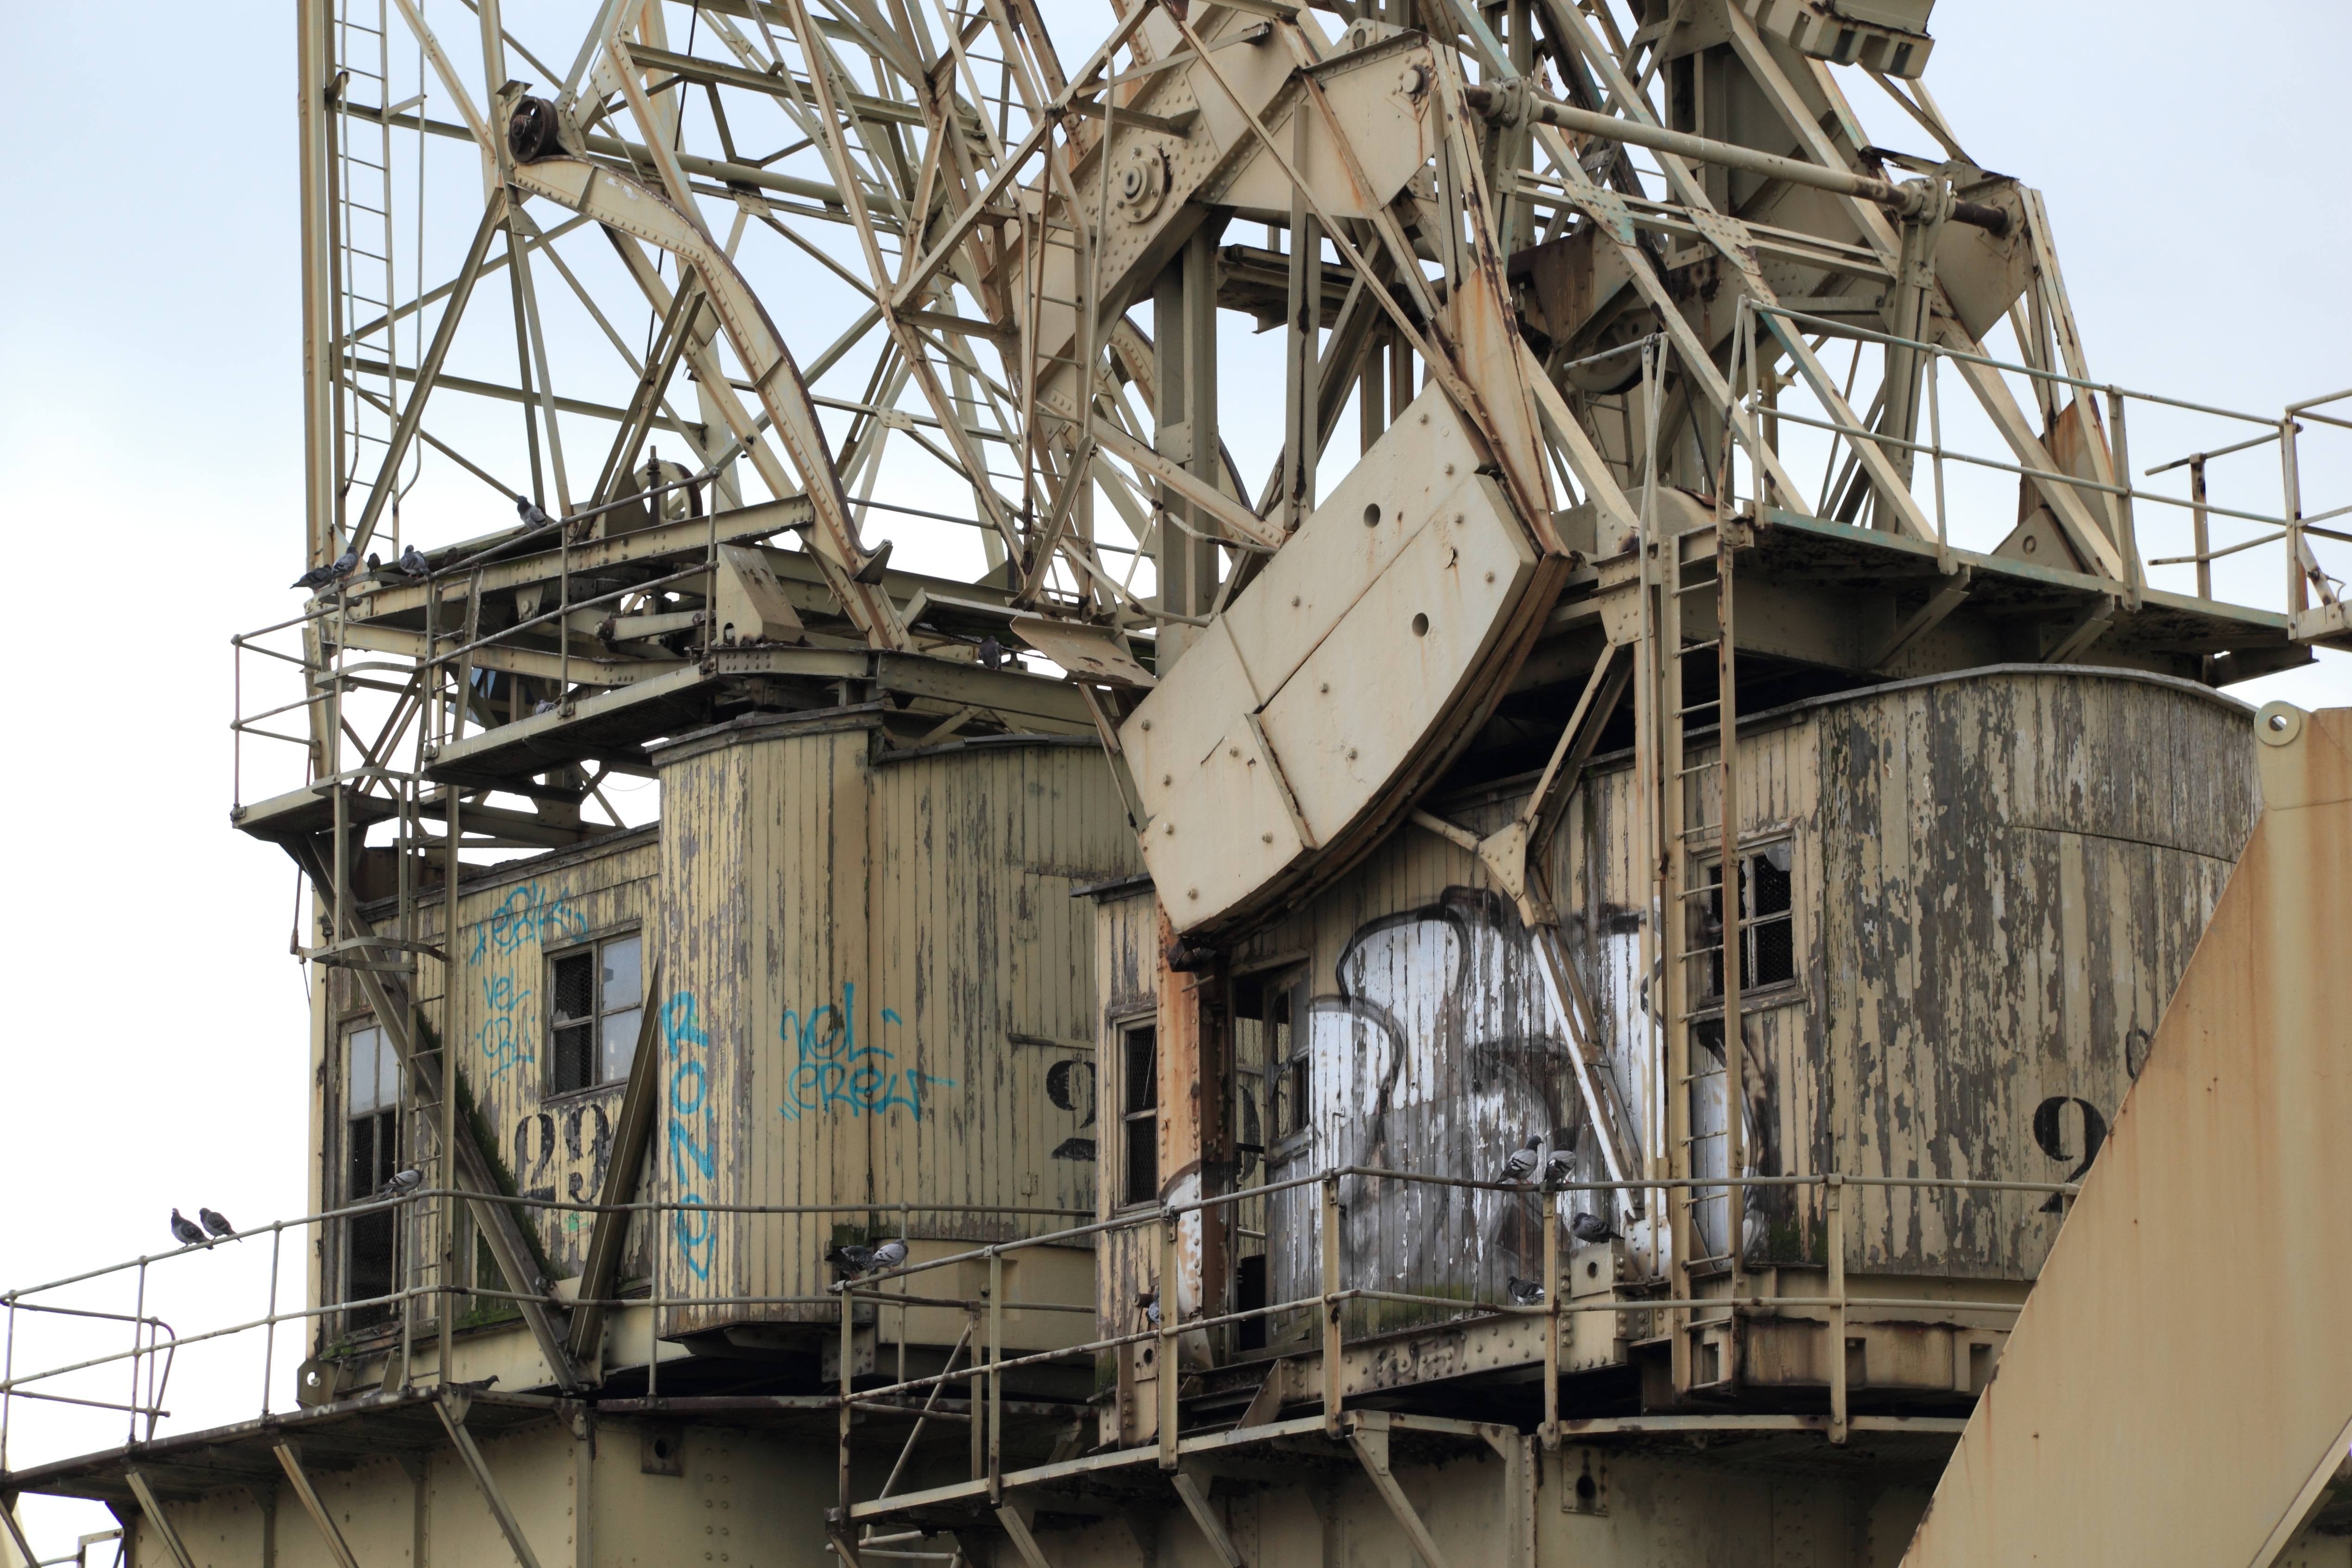
vehicle, harbor, industry, waterway, belgium, cranes, demolition, lifting, antwerp, schelde, scheldt